Sharon Middendorf

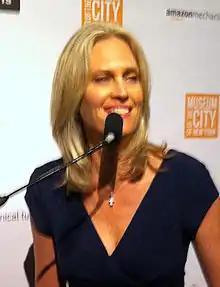
Middendorf speaking at The Museum of the City of New York

Sharon Lyn Middendorf (born January 5, 1962) is an American entrepreneur, model, and musician. She is best known as the lead singer in the rock band Motorbaby and for her roles in the films 13 Going on 30 and Terror Firmer. She has also appeared in music videos for the Beastie Boys, Cheap Trick and AC/DC.